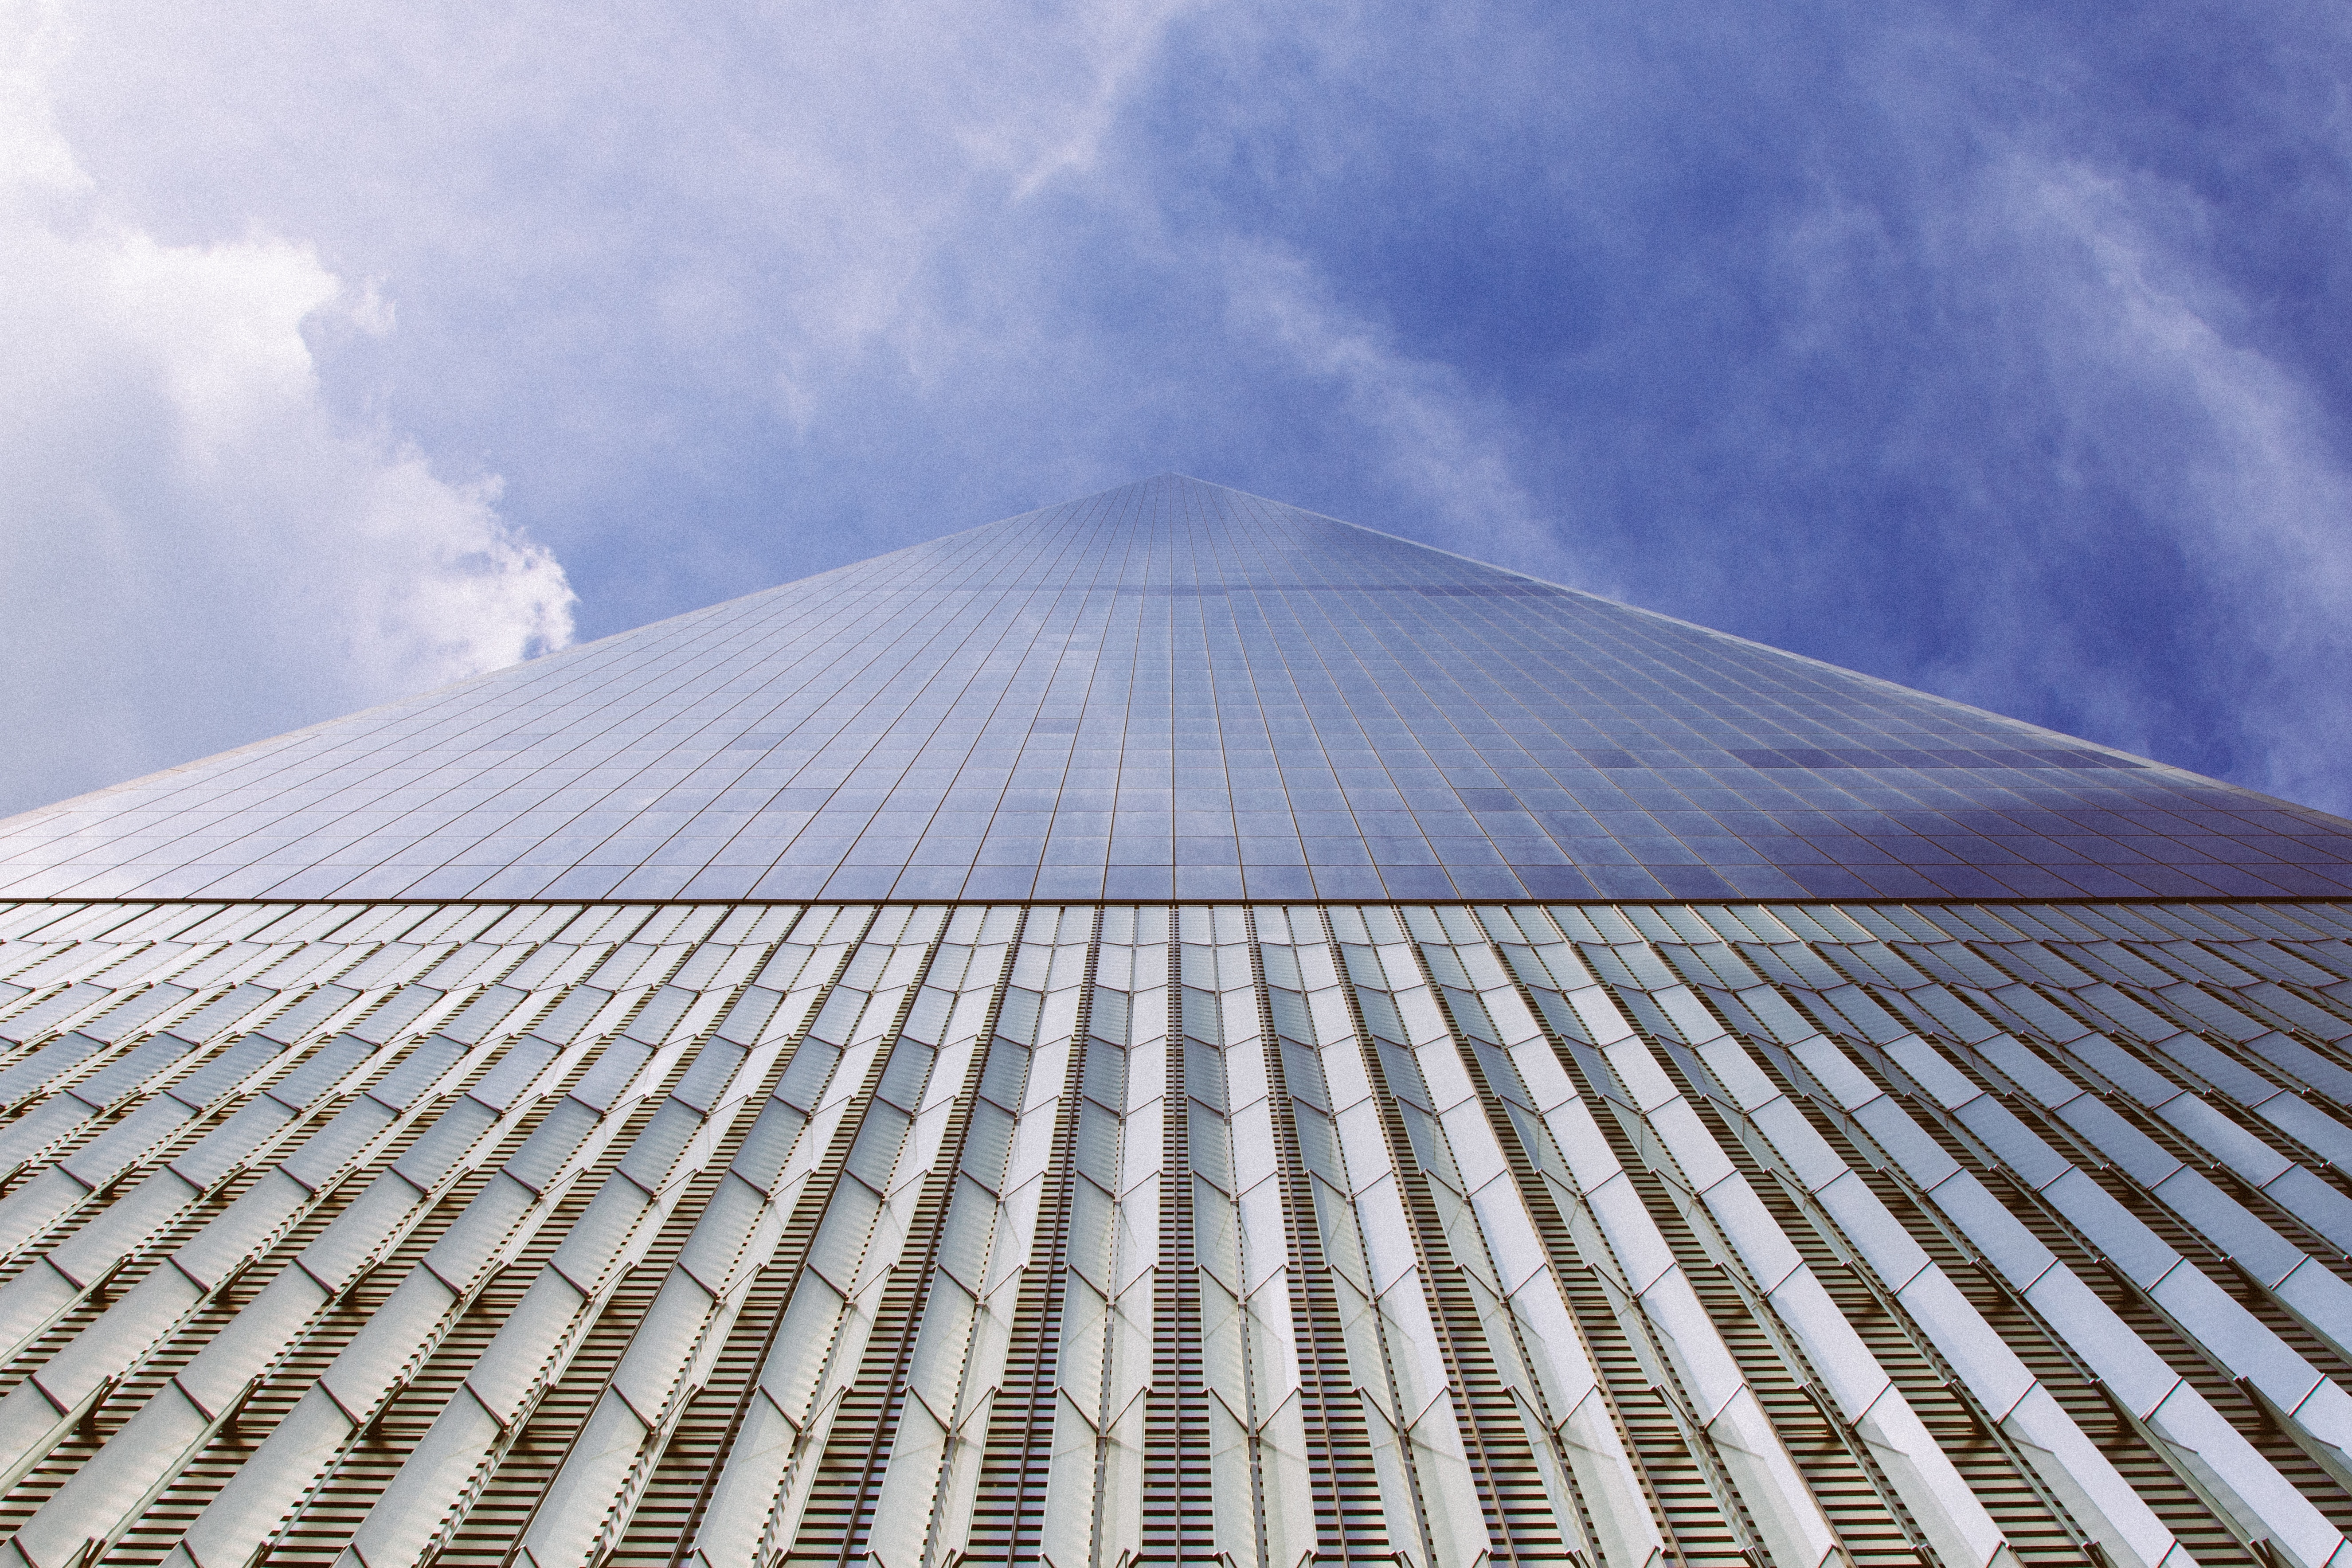
cloud, architecture, sky, sunlight, wind, roof, building, skyscraper, line, high rise, lines, atmosphere of earth, outdoor structure